List of vice-chancellors of the University of Oxford

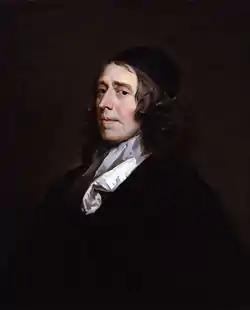
John Owen, appointed Vice-Chancellor by Oliver Cromwell in 1652

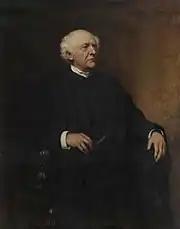
Henry Liddell, appointed Vice-Chancellor in 1870.

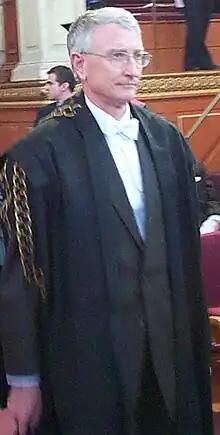
John Hood, appointed Vice-Chancellor in 2004.

The vice-chancellor of the University of Oxford is the chief executive and leader of the University of Oxford. The following people have been vice-chancellors of the University of Oxford (formally known as The Right Worshipful the Vice-Chancellor):